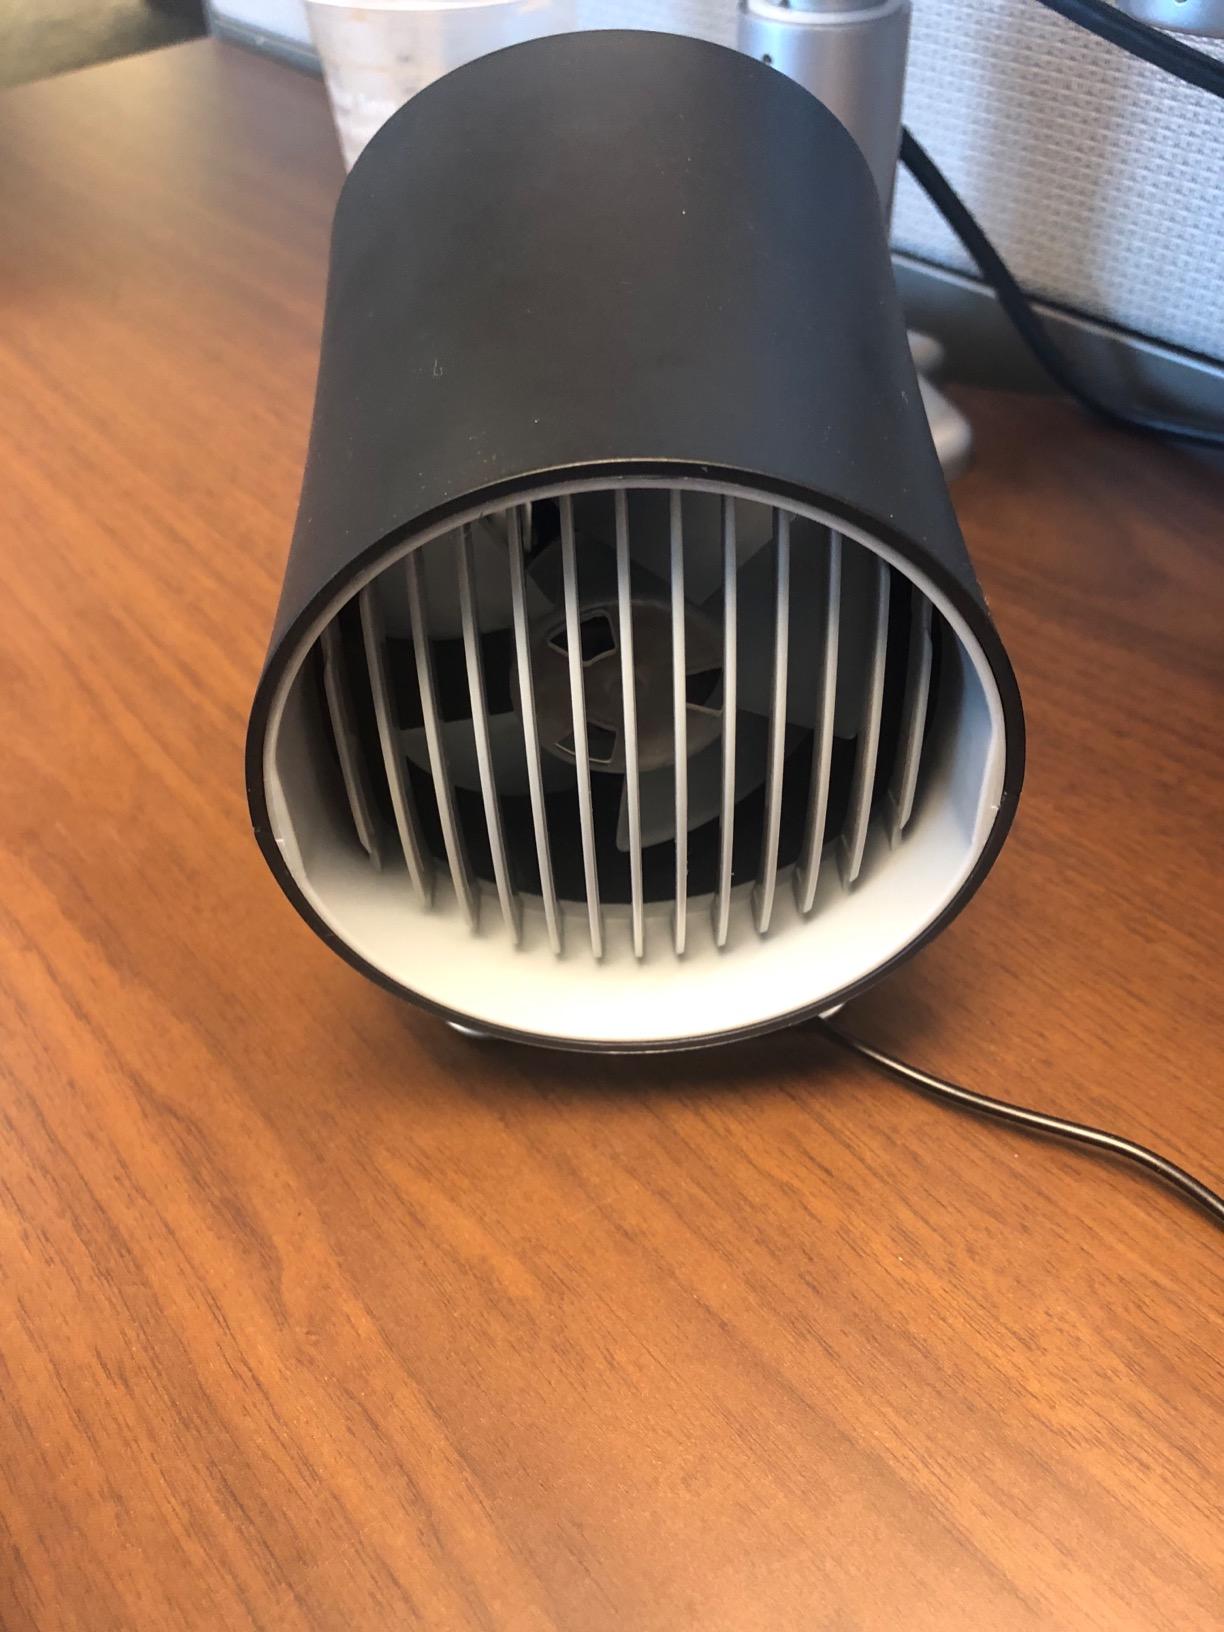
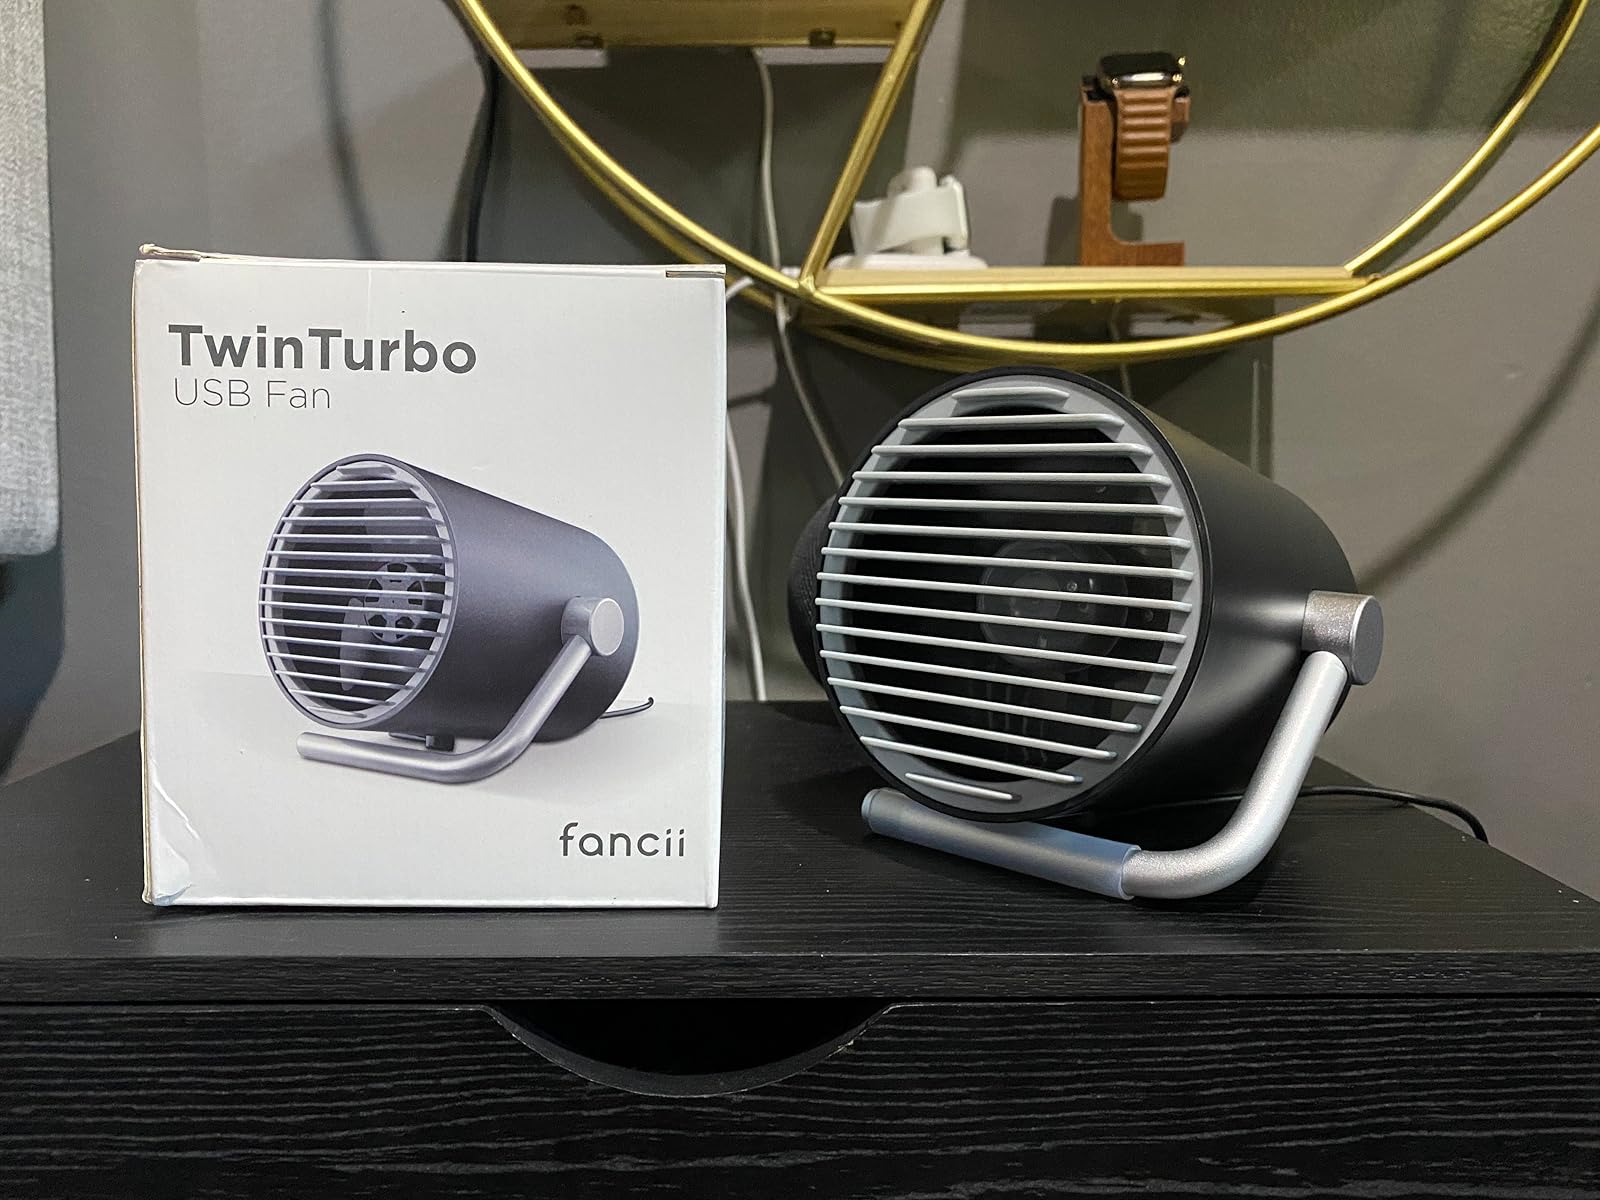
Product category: fan
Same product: no